Ōgane Station

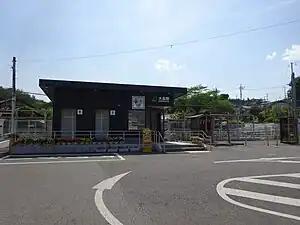
Ōgane Station, May 2015

is a railway station in the city of Nasukarasuyama, Tochigi, Japan, operated by the East Japan Railway Company (JR East).